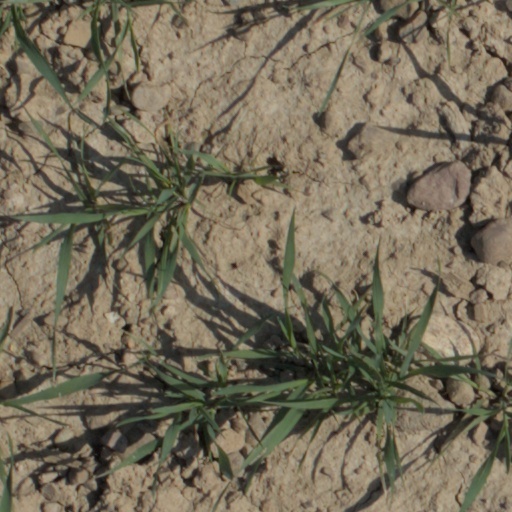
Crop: wheat